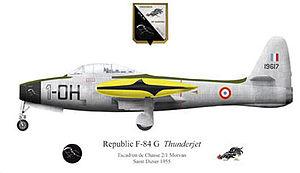
F-84G du 2/1 Morvan
L'escadron de chasse 2/1 Morvan est une ancienne unité de combat de l'armée de l'air française ayant connu une existence relativement brève, de 1952 à 1966 au sein de la 1re escadre de chasse.
La 1ʳᵉ escadre de chasse est une ancienne unité de chasse de l'Armée de l'air française qui a connu trois périodes d'existence successives : entre 1932 et 1939, 1943 et 1951 et enfin entre 1952 et 1966.